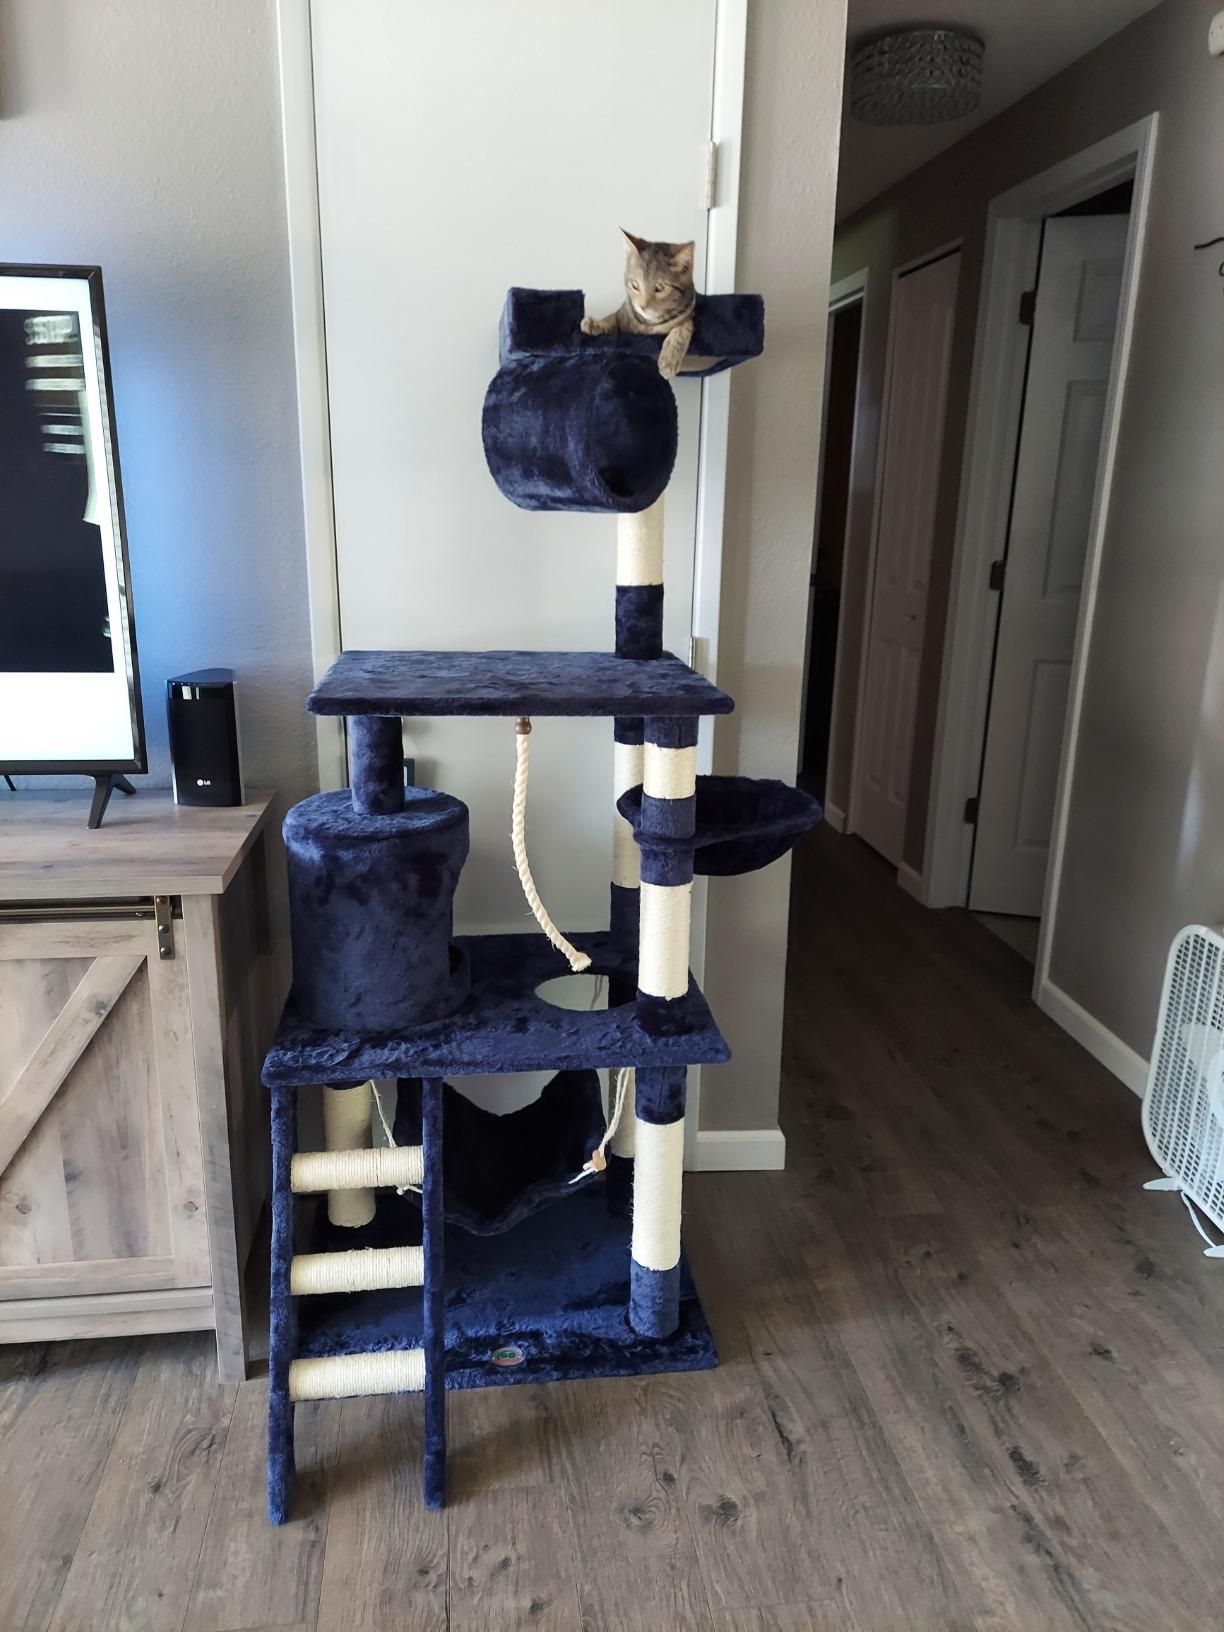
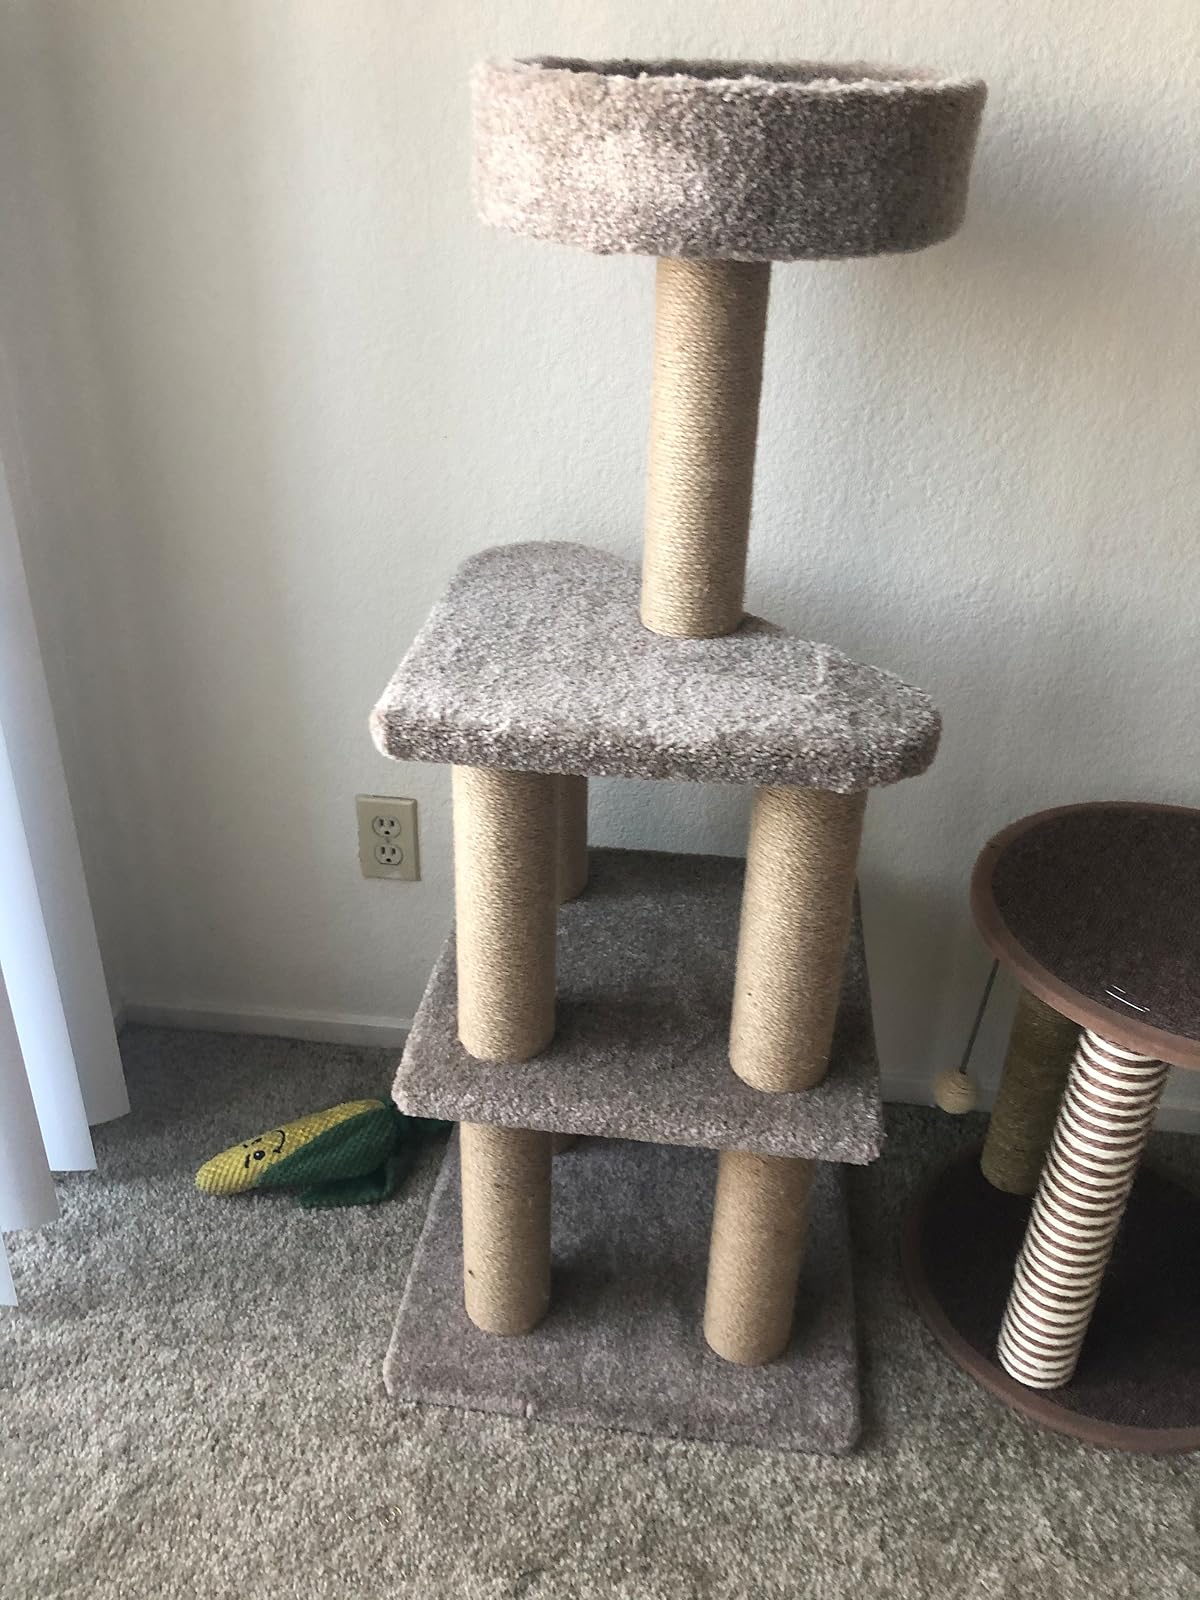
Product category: items_cat tree
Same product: no